Cephalon (arthropod head)

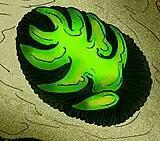
"Praecambridium sigillum"

In the Late Precambrian or Lower Cambrian Proarticulata species "Praecambridium sigillum", that superficially resembles a trilobite, the term is also used to describe the anterior part of the animal.